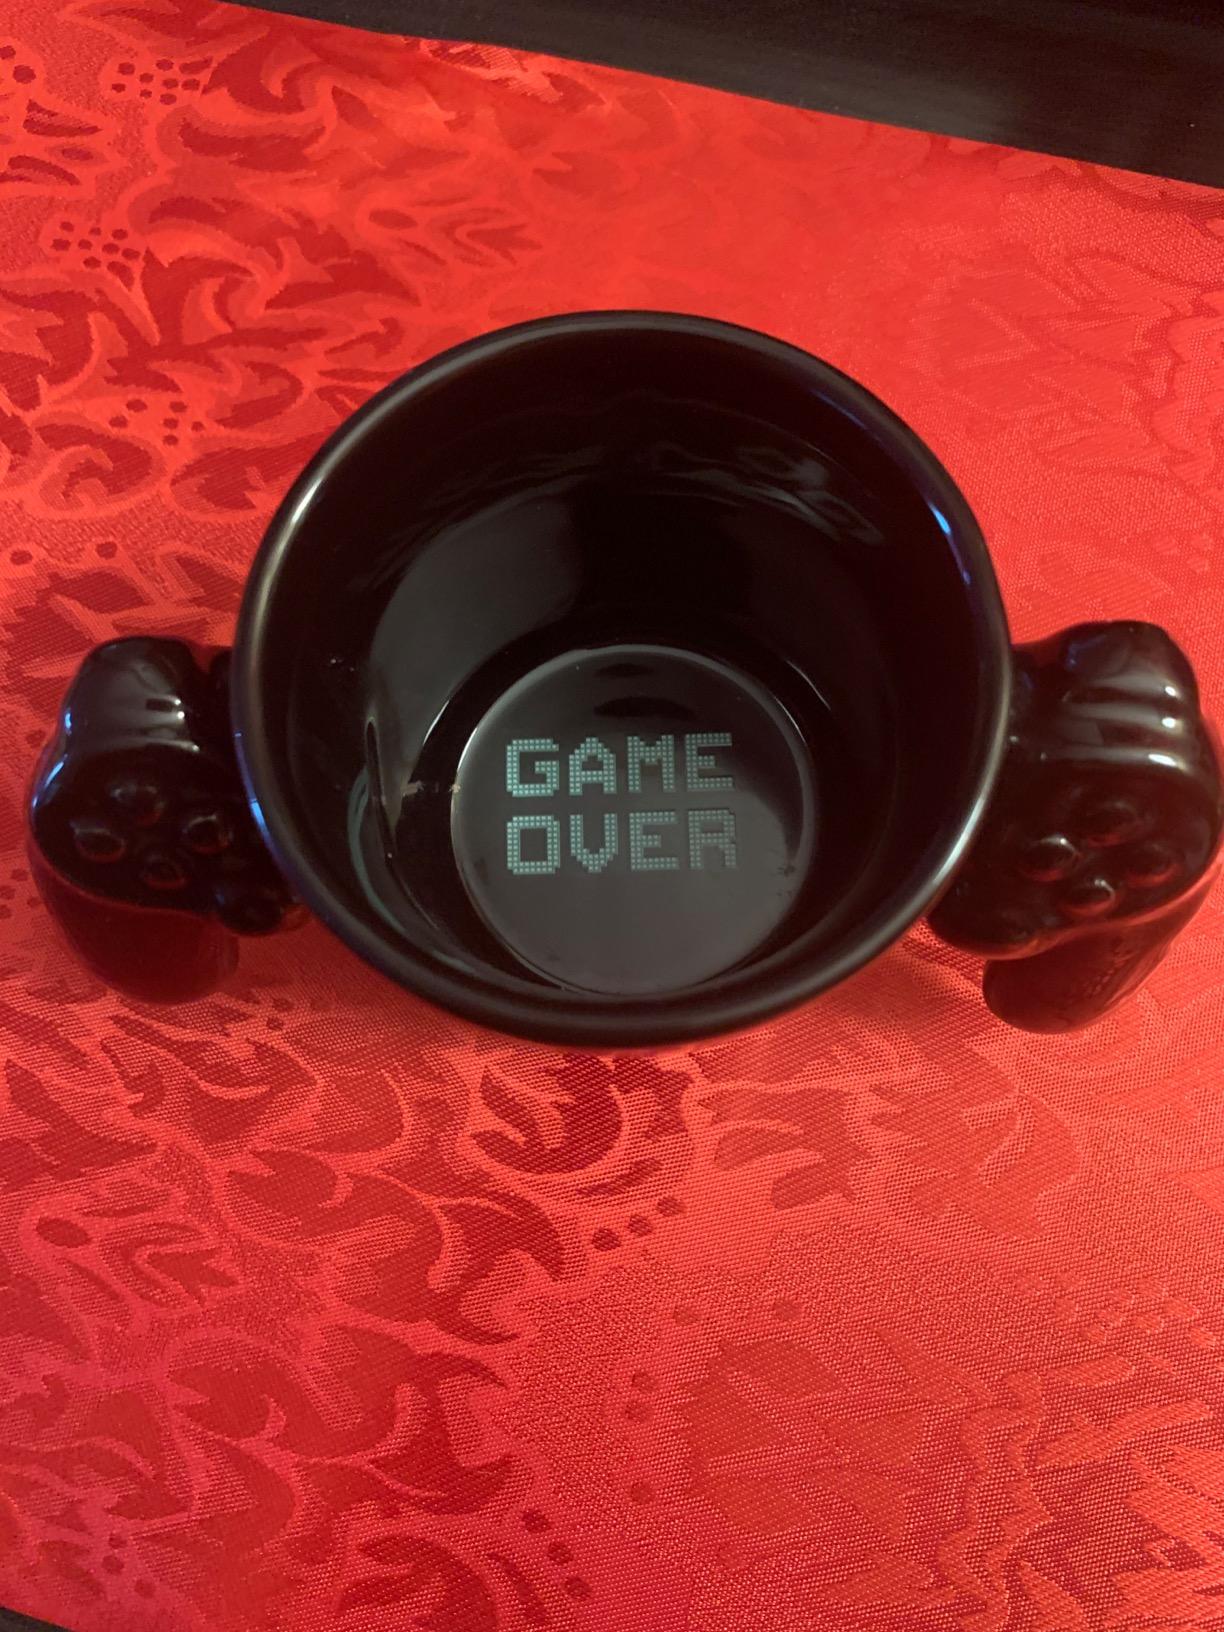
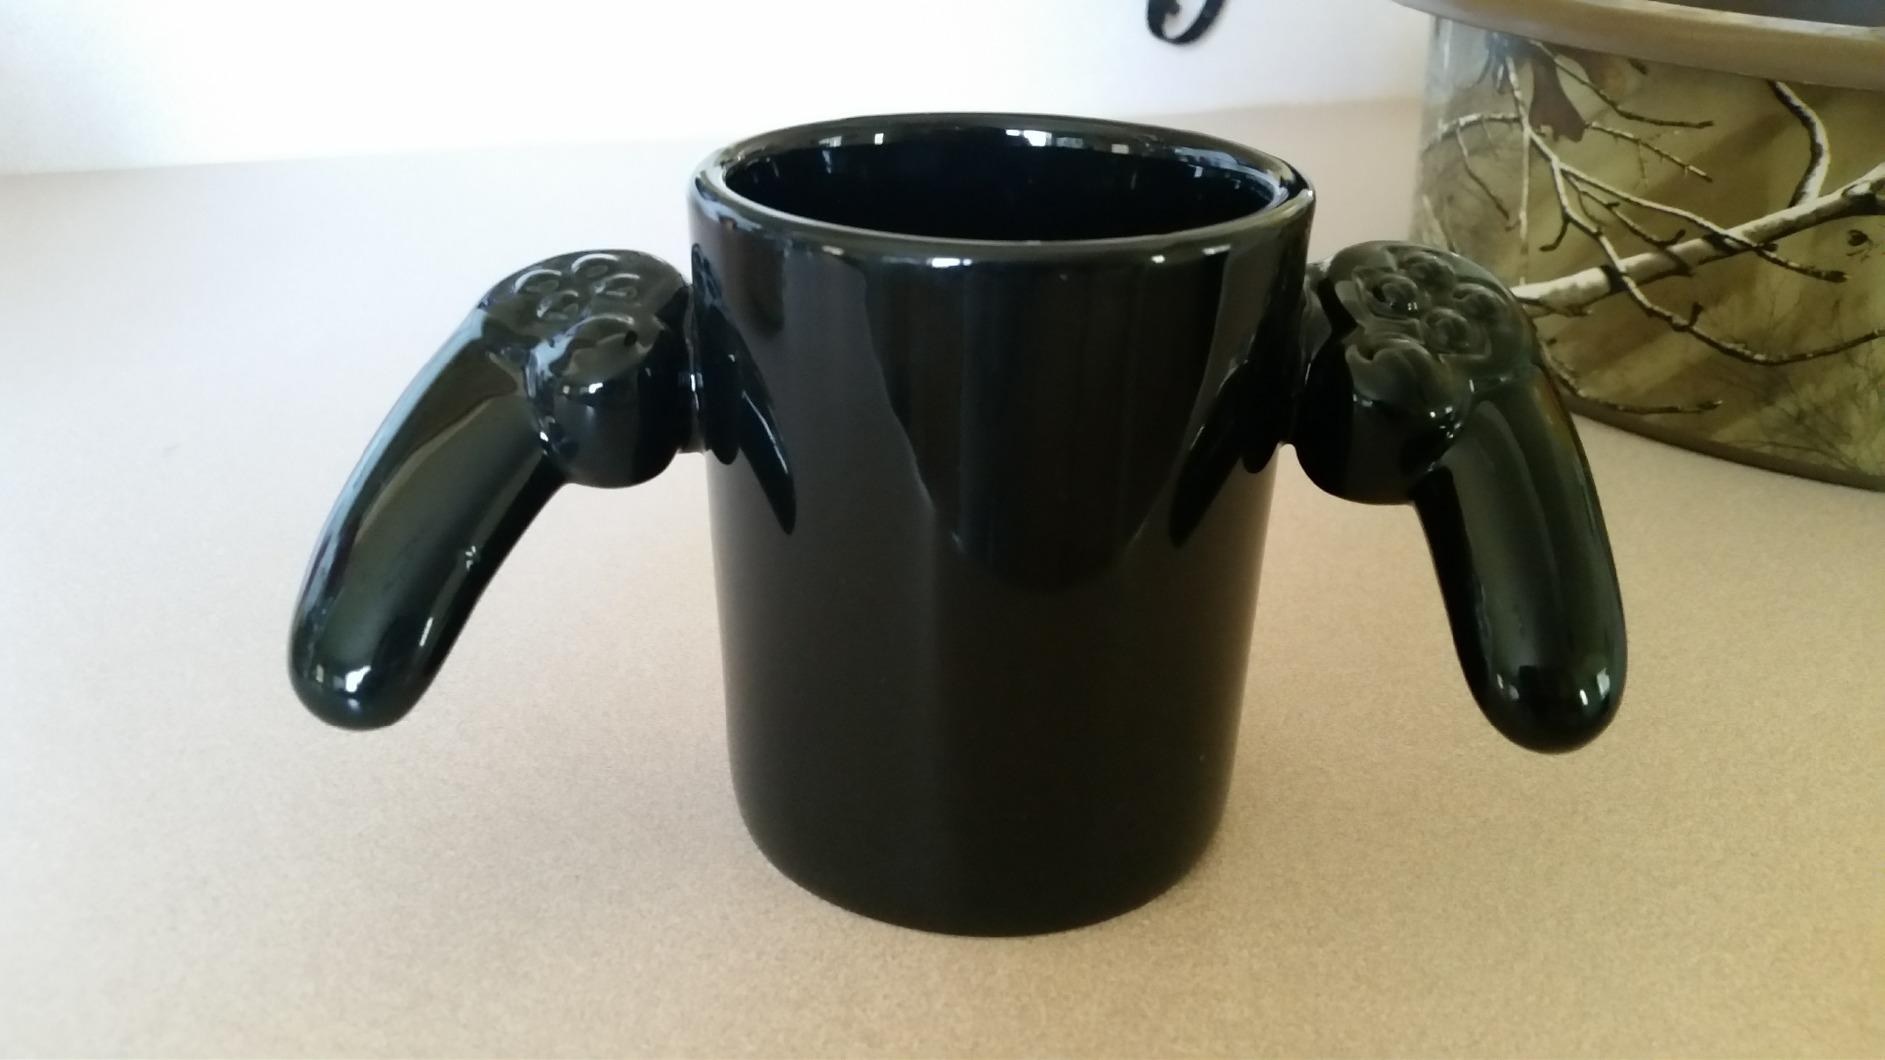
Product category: items_mug
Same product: yes